Endangered sea turtles

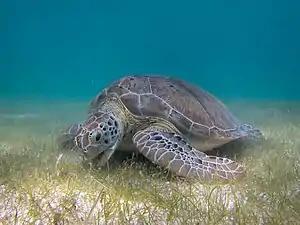
Green Sea Turtle grazing seagrass

Green Turtles, named for its green, fatty underside and cartilage, are significantly larger than the Hawksbill and can be recognized by a single pair of prefrontal scales . Green turtles average 3-4 feet in carapace length, and weigh between 240 and 420 pounds once fully grown. The diet of green turtles ranges throughout their lifetime, from small crustaceans and aquatic insects at a young age, to mainly sea grasses and algae as an adult. The turtles inhabit coastlines around islands and protected shores in both tropical and temperate climates.